Beth Daraye

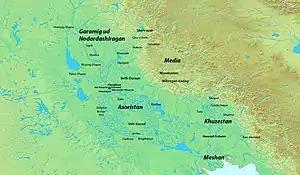
Map of the southwestern part of the Sasanian Empire.

Beth Daraye (meaning "land of Dara"), known in Arabic sources as Badaraya, was a region and administrative site southeast of the lower Nahrawan Canal, in the Sasanian province of Asoristan in present-day Iraq. 150km east-southeast of Baghdad. It lay between al-Bandanijayn and the environs of Waset and produced excellent dried dates.